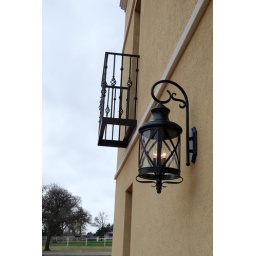
A side view of the front balcony (during construction) ... ~An Italian Style house in Oklahoma